Martineau Place

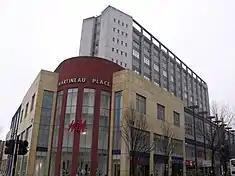
Office block One Martineau Place above the centre, pictured before it was refurbished and converted to a hotel

The undulating topography of the area meant that the area at ground level for Union Street has to be accessed via steps on Bull Street. This topography meant that shops could be created on Bull Street ground level which would generally be underground if located on Union Street. Above the shops, a sheltered public square was created. The same material used to shelter the square has been used to cover the entrance at Union Street and the entrance to a Sainsbury's Supermarket, which later closed its doors for the last time on 11 September 2021.